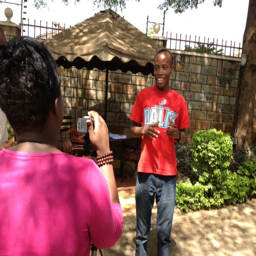
a man is getting his picture taken outside
A man wearing a bright red shirt gets his picture taken by a lady in a bright pink shirt.
A woman taking a photograph of a young man wearing a red shirt.
A woman taking a picture of a man standing in front of a wall.
A boy getting his picture taking by a woman holding her phone.